Bill Goldberg

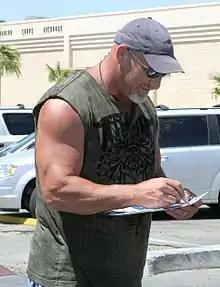
Goldberg signing autographs in 2010

Goldberg has been noted for being open about his Jewish background, which was uncommon in the professional wrestling world, especially during his prime. He famously refused to wrestle on Yom Kippur. He celebrates the Jewish holidays but has downplayed the religious aspects of his Jewish background, admitting in 2005 that he is "so far from religious it's not even funny". Despite this, he added, "I guarantee when my girlfriend and I get married, I'll have a rabbi marry us and I'll be breaking the glass right next to her."